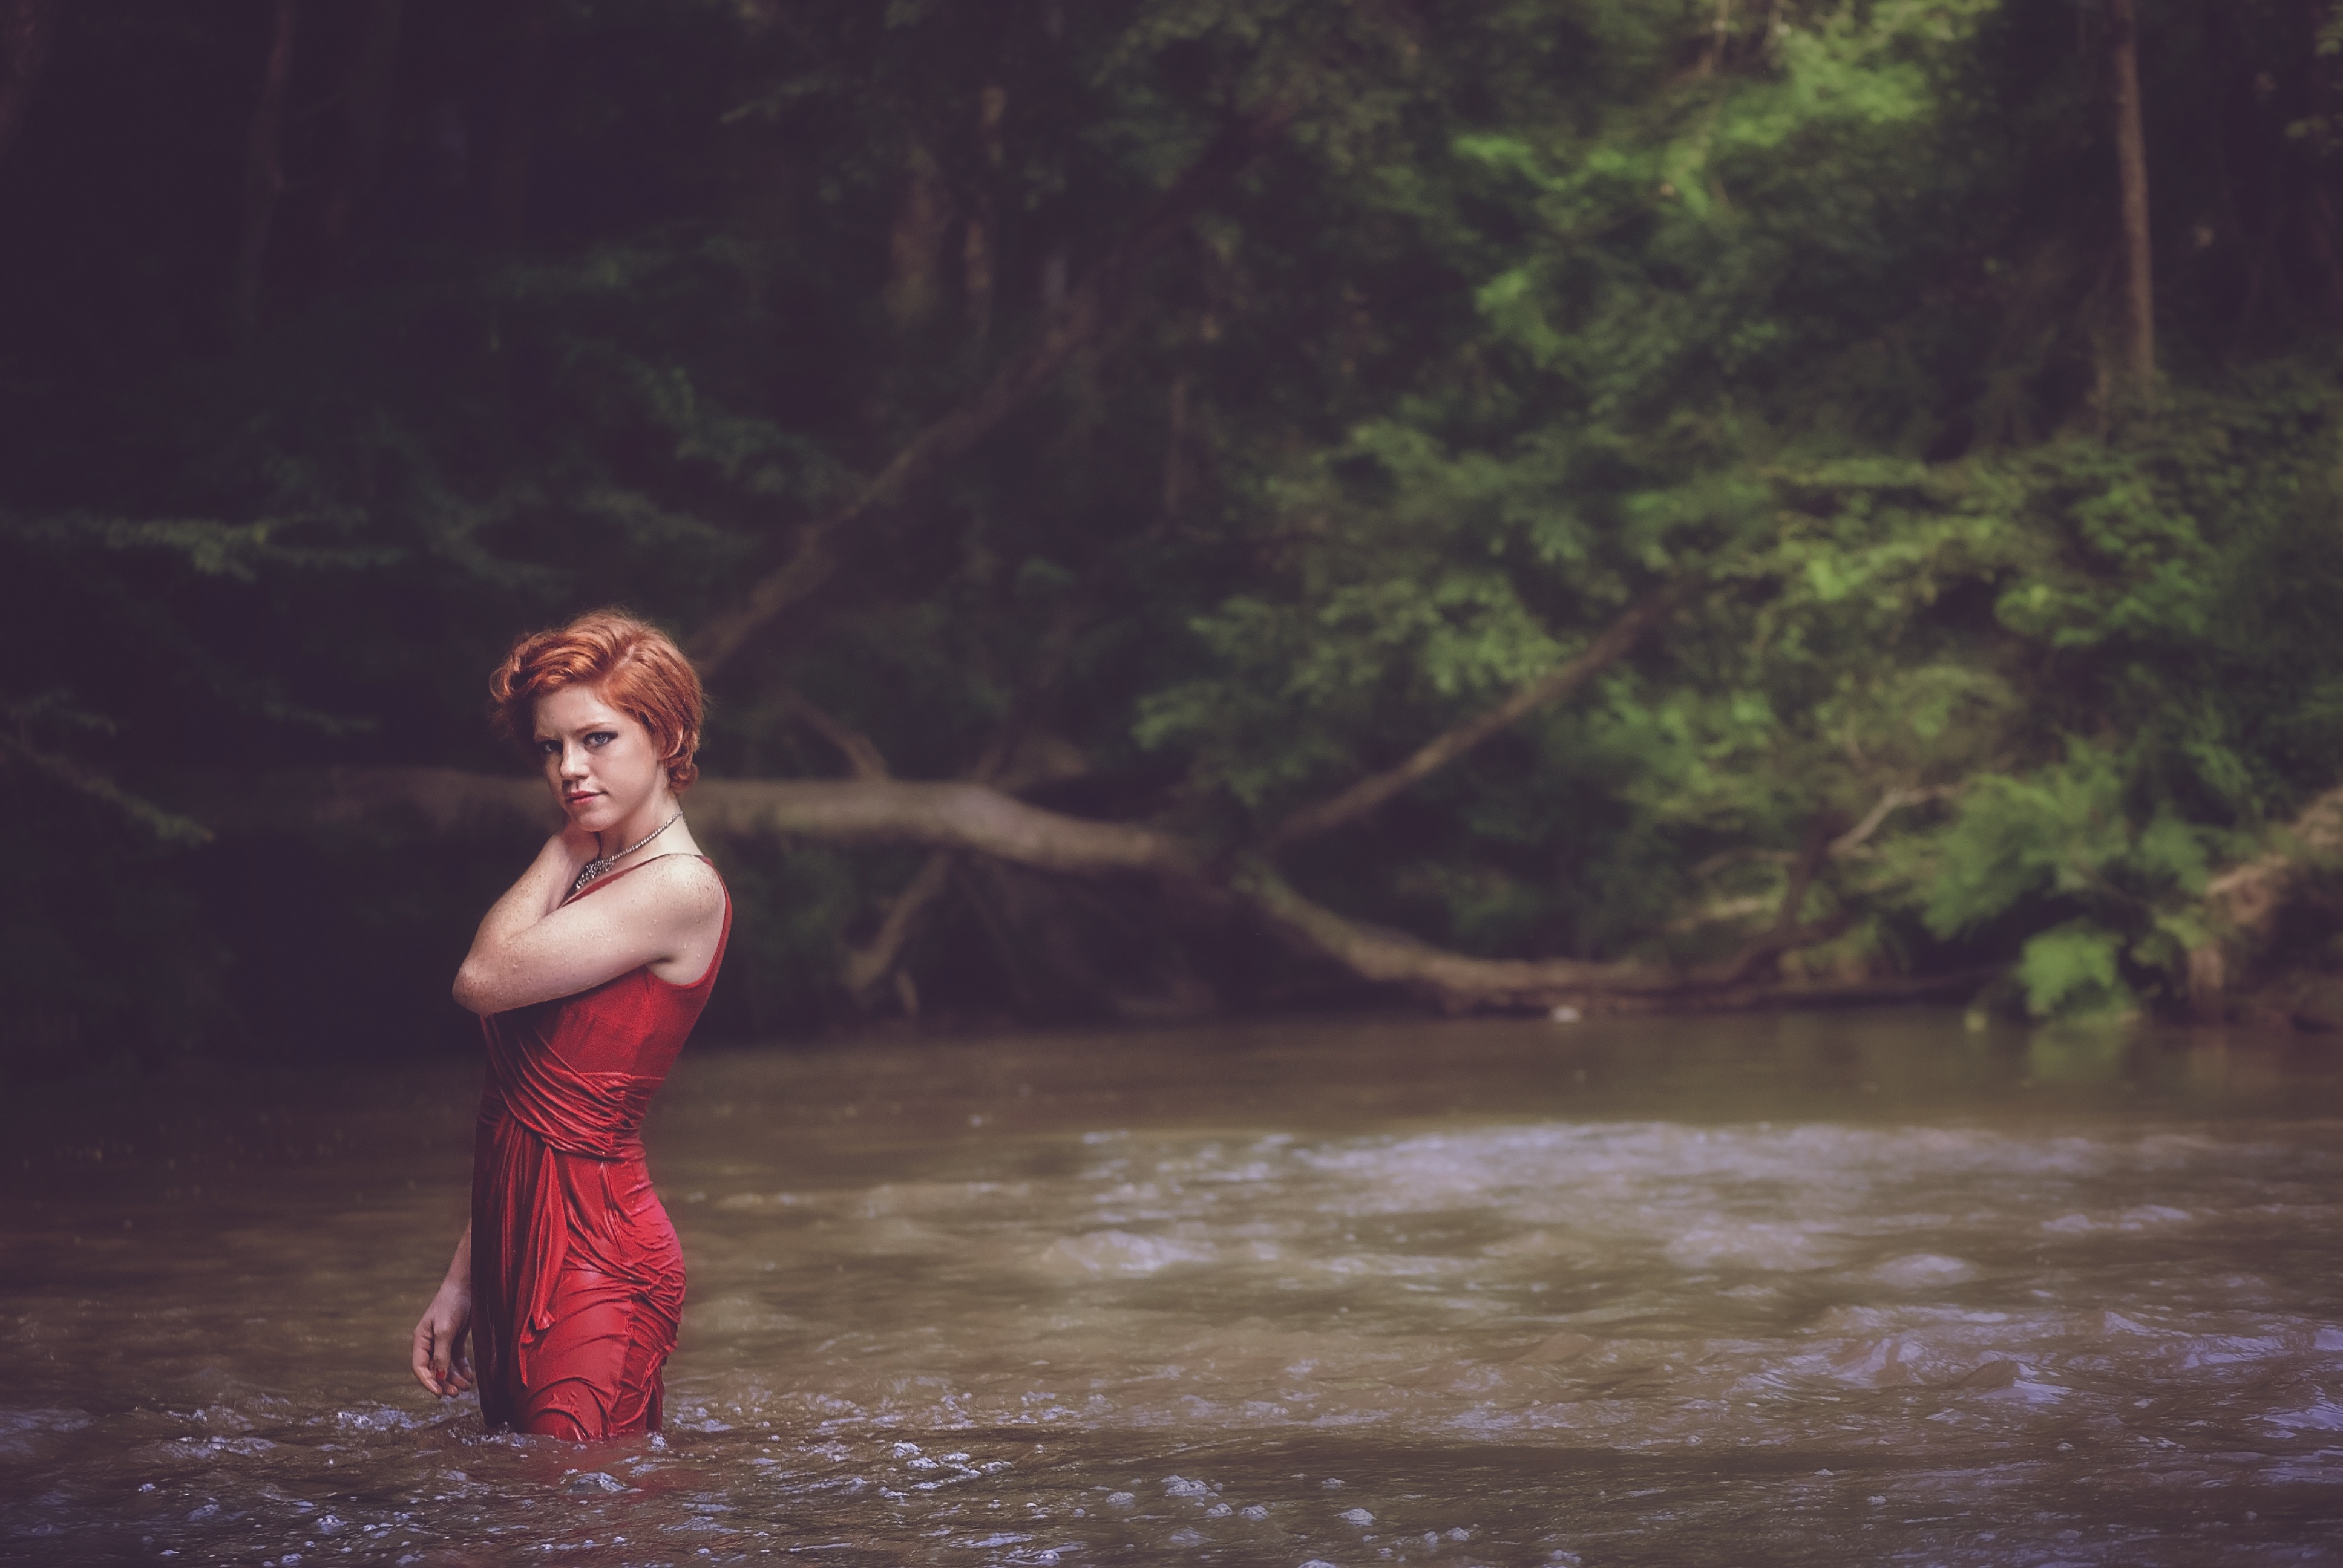
tree, water, nature, forest, girl, woman, sunlight, lake, wet, river, female, stream, portrait, model, trees, outdoors, dress, photograph, pose, redhead, adult, stylish